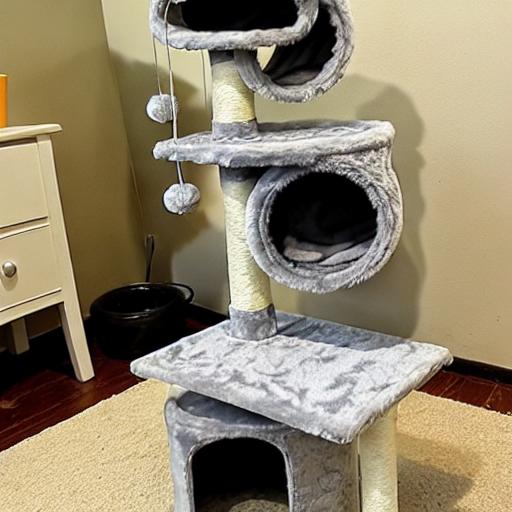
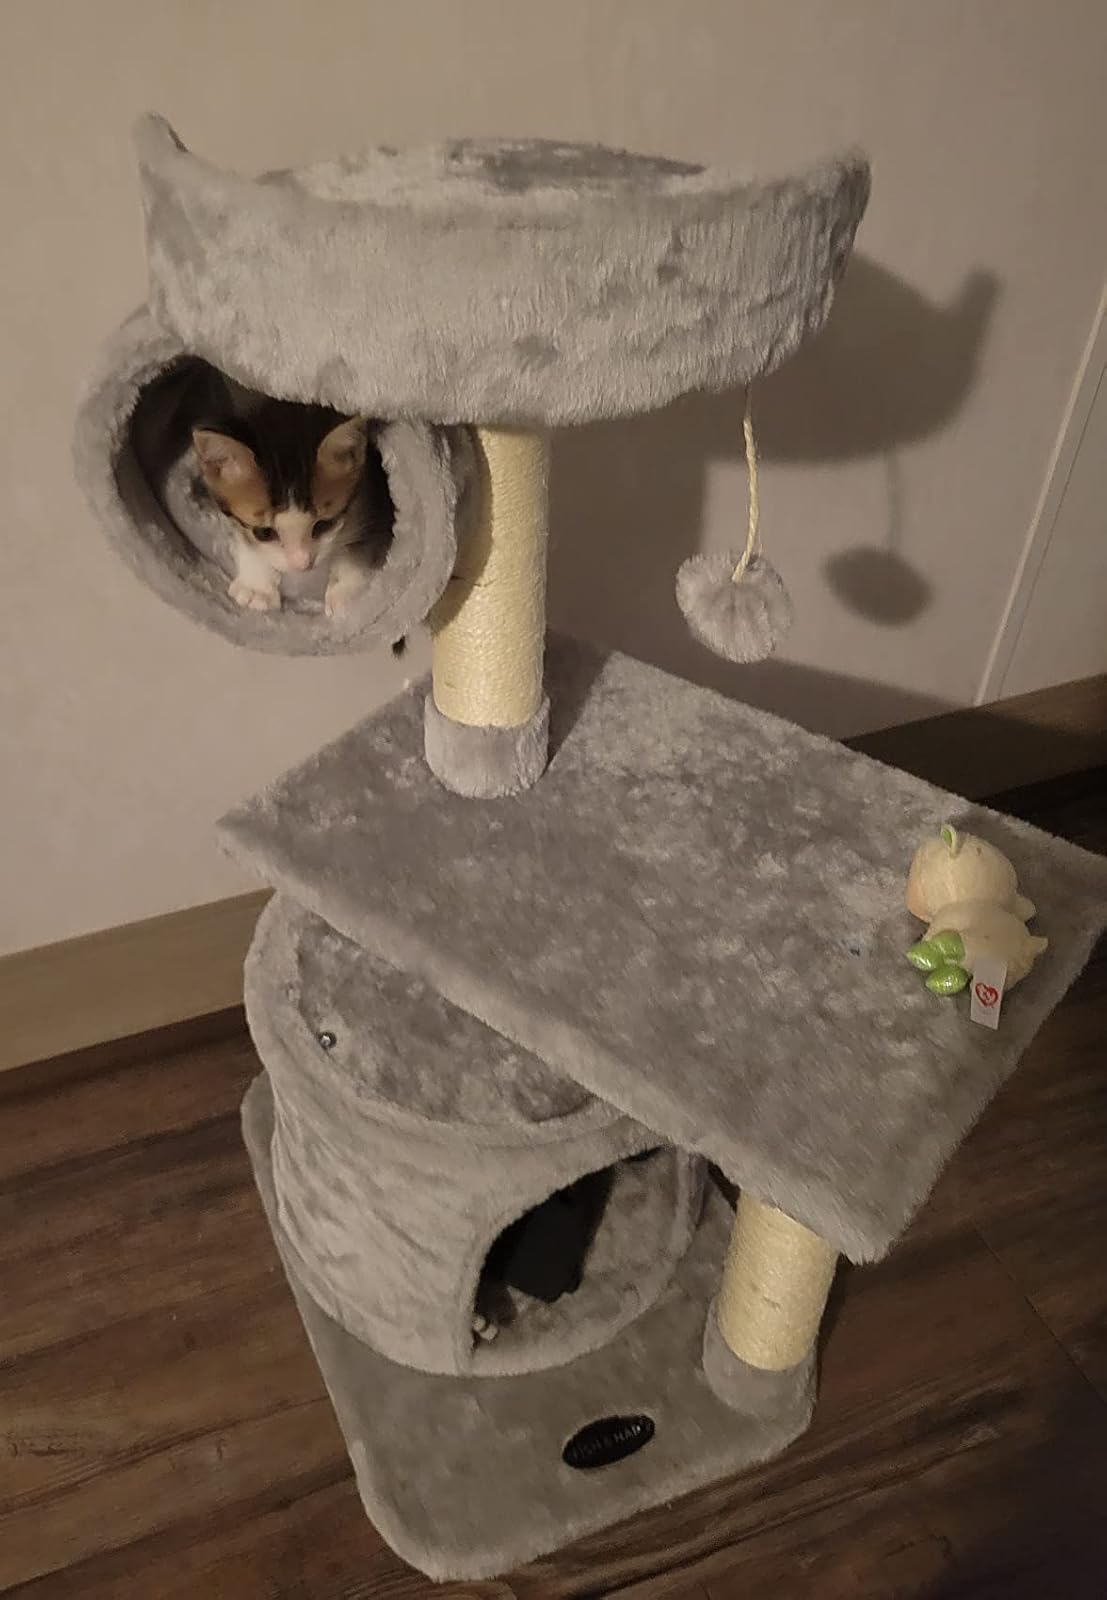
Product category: items_cat tree
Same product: no